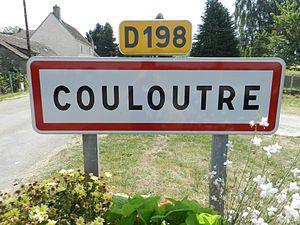
Panneau Couloutre
Couloutre est une commune française située dans le département de la Nièvre, en région Bourgogne-Franche-Comté.